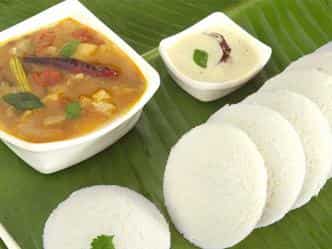
Dish: idli